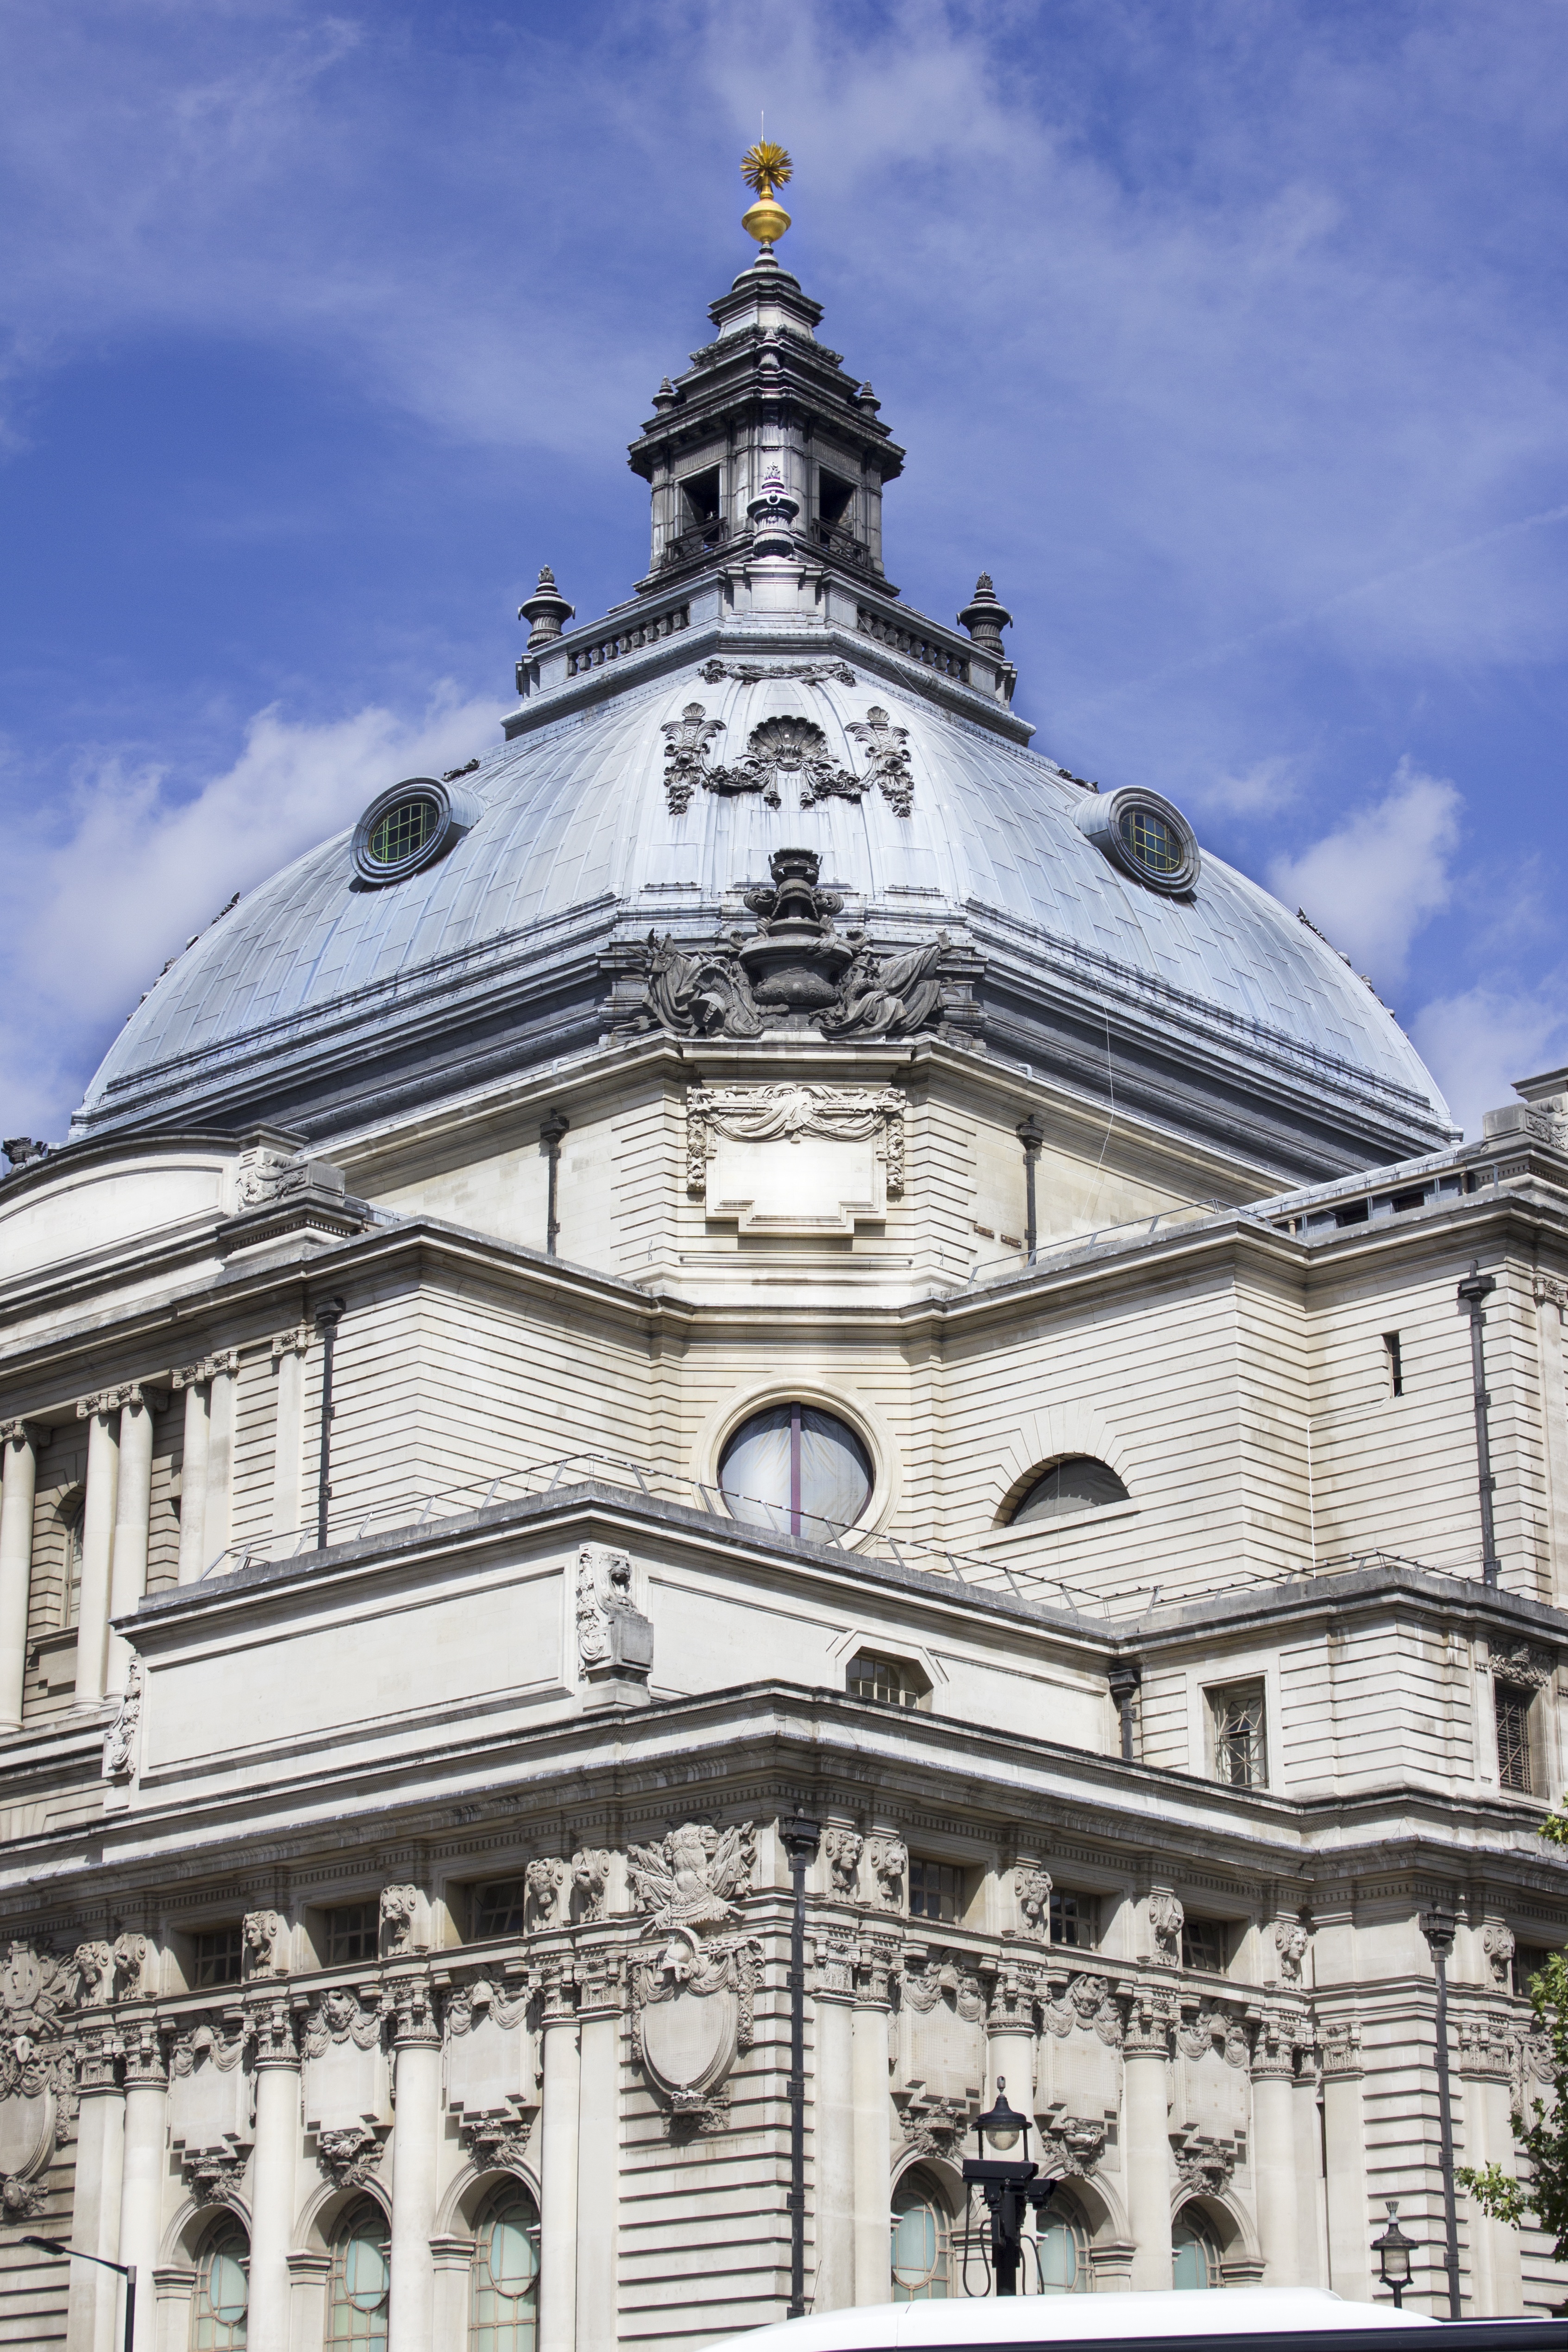
landmark, building, architecture, facade, tower, place of worship, palace, dome, church, basilica